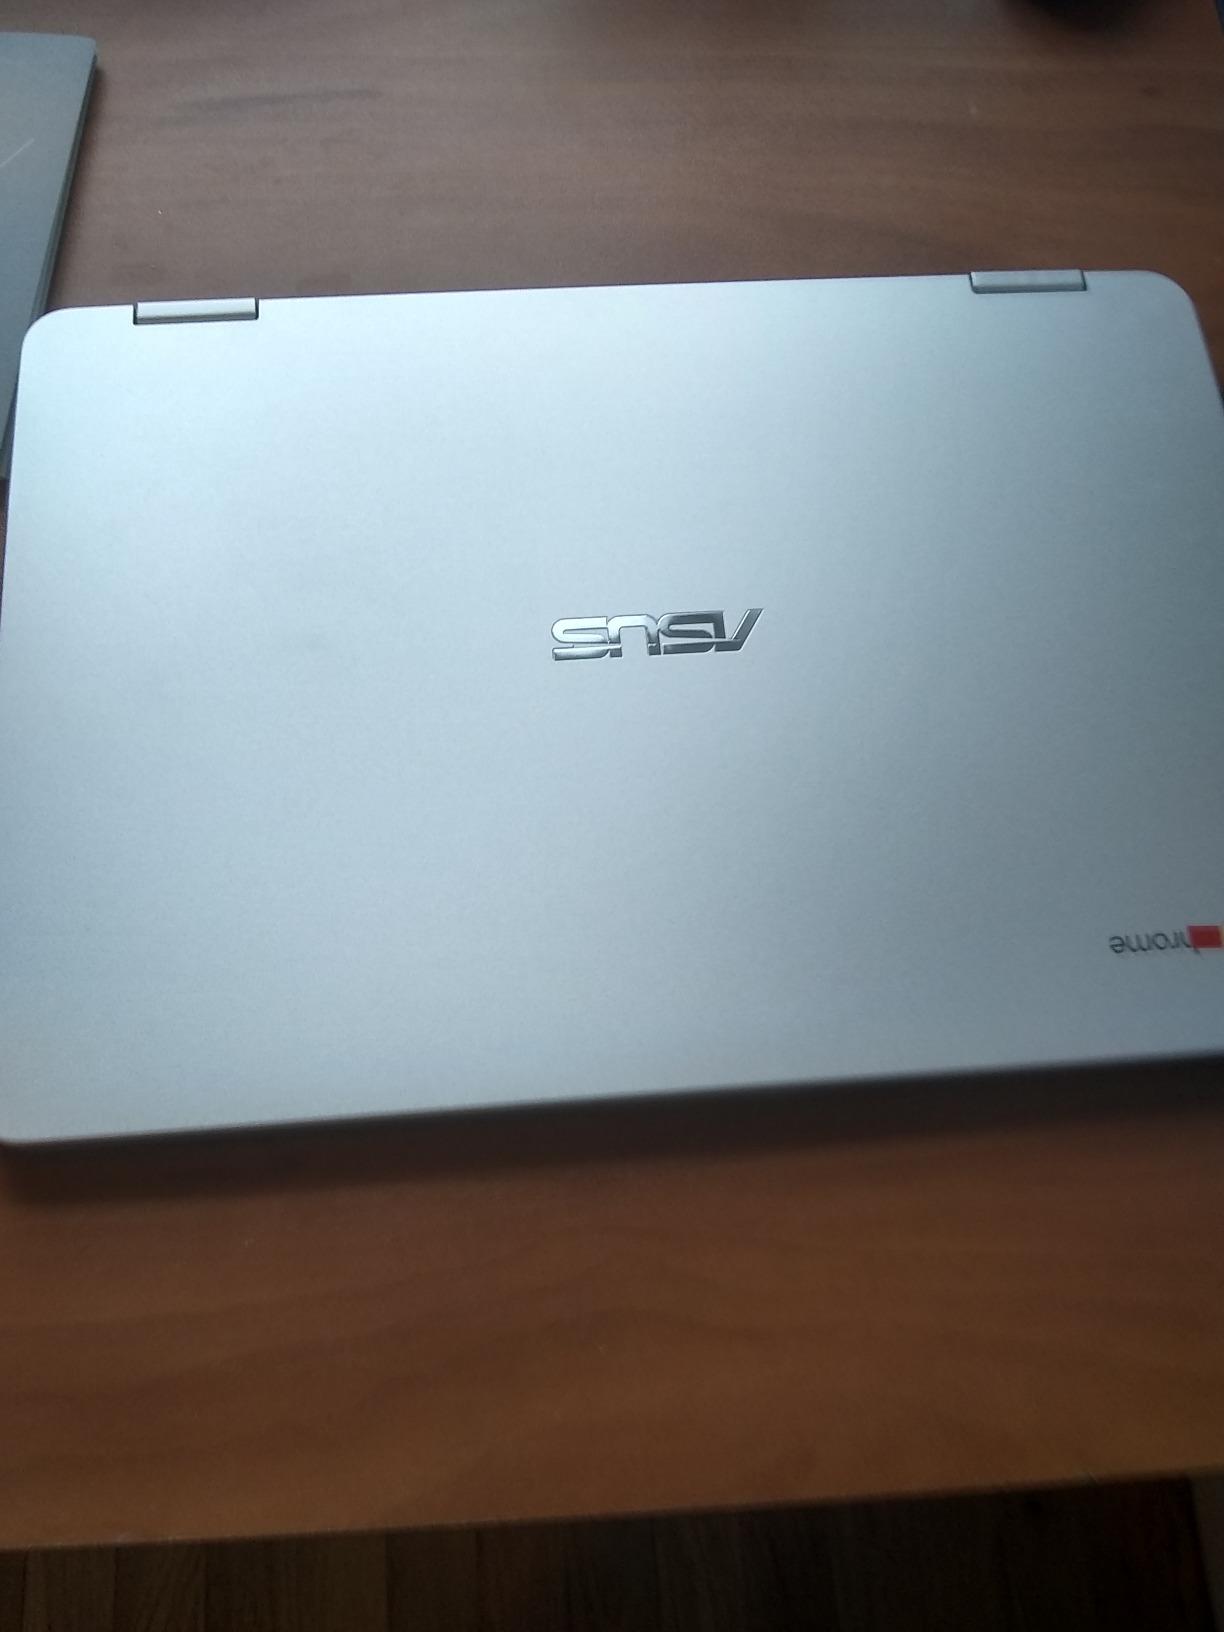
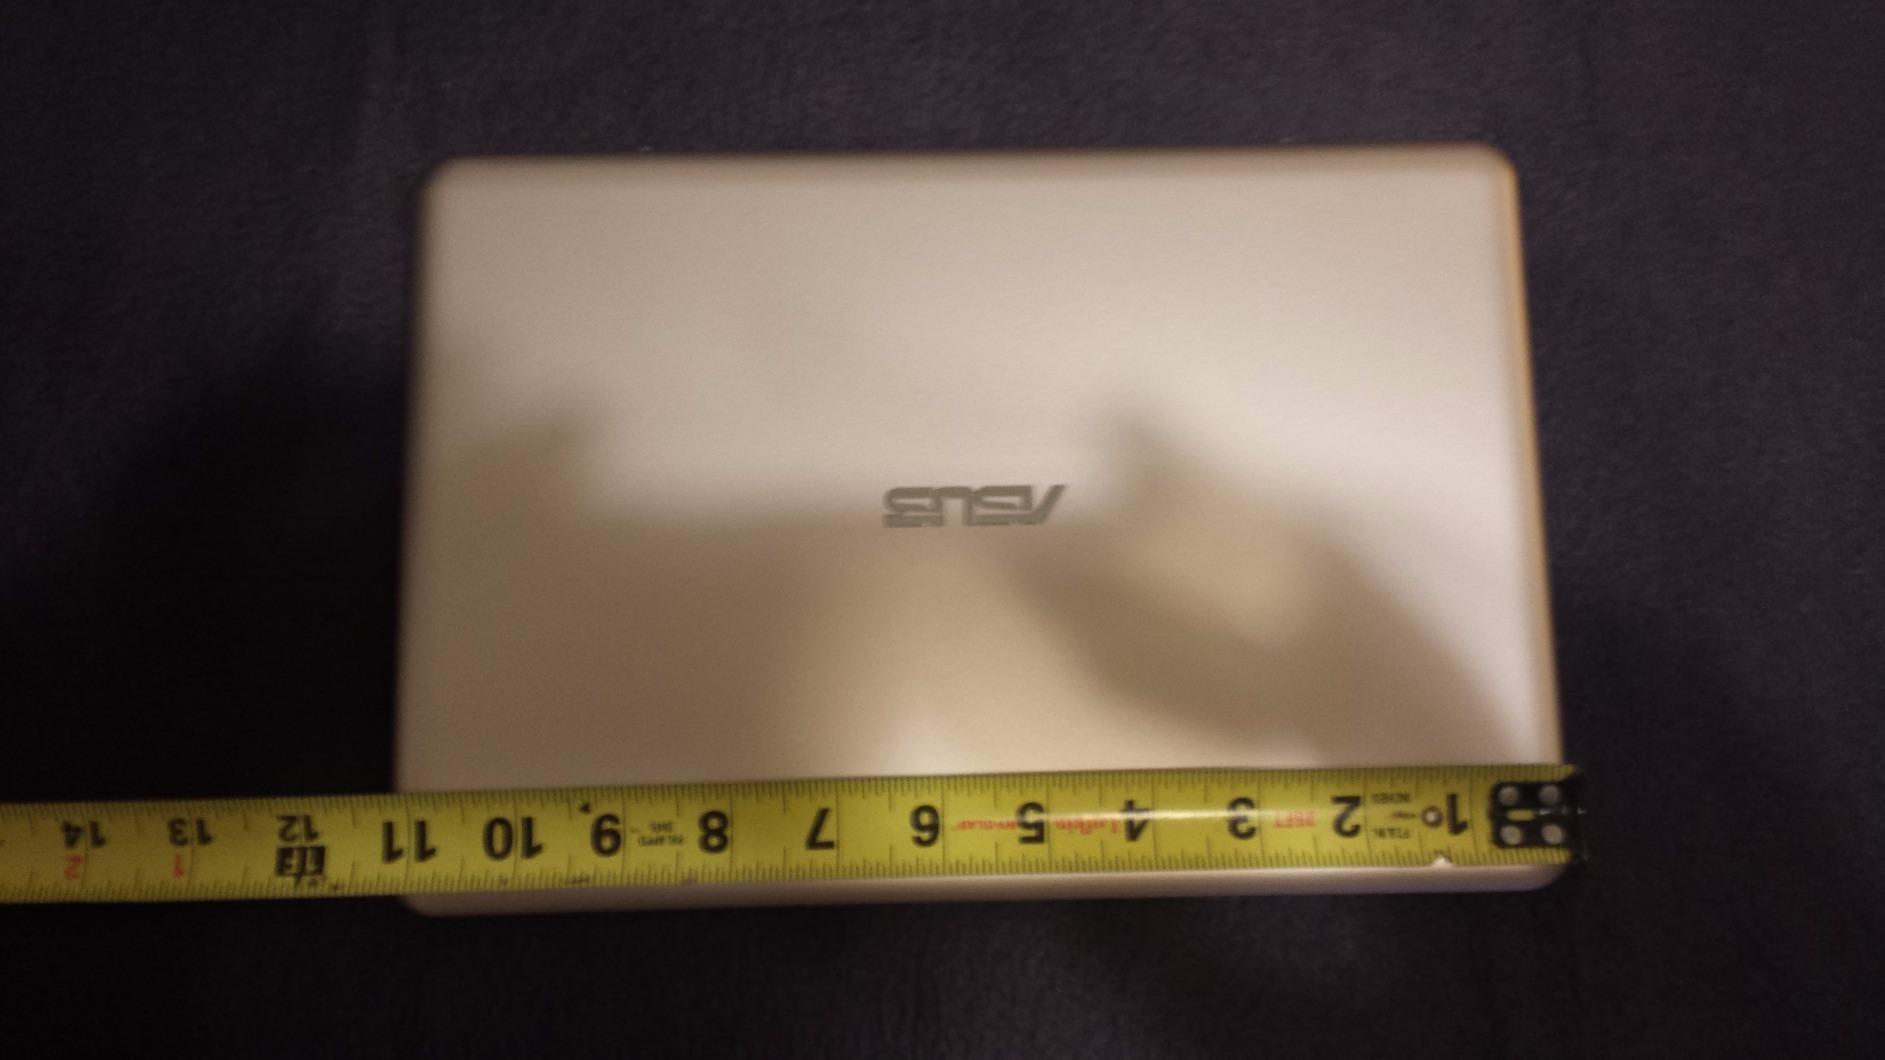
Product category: laptop
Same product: no